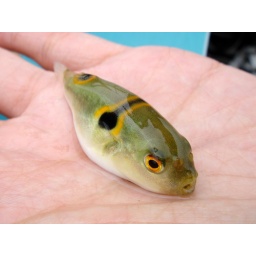
in my memory, this is 1st fish which i been fishing at the beach in 2005,Summer.it's courlorful and cute..